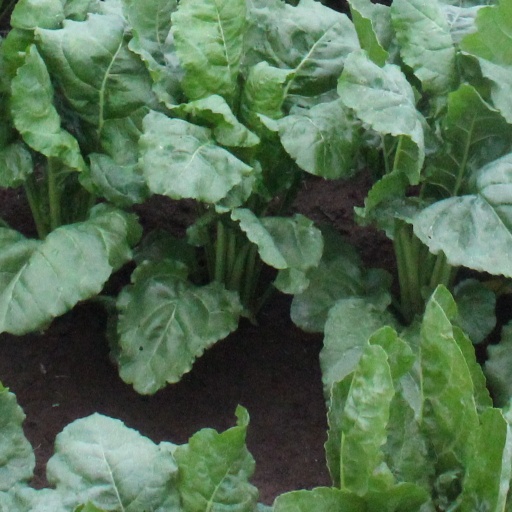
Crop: sugar beet